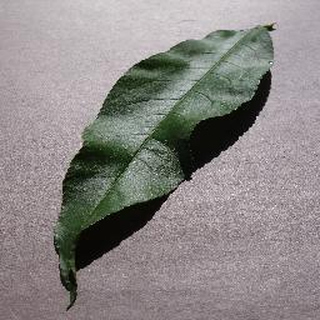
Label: healthy_peach